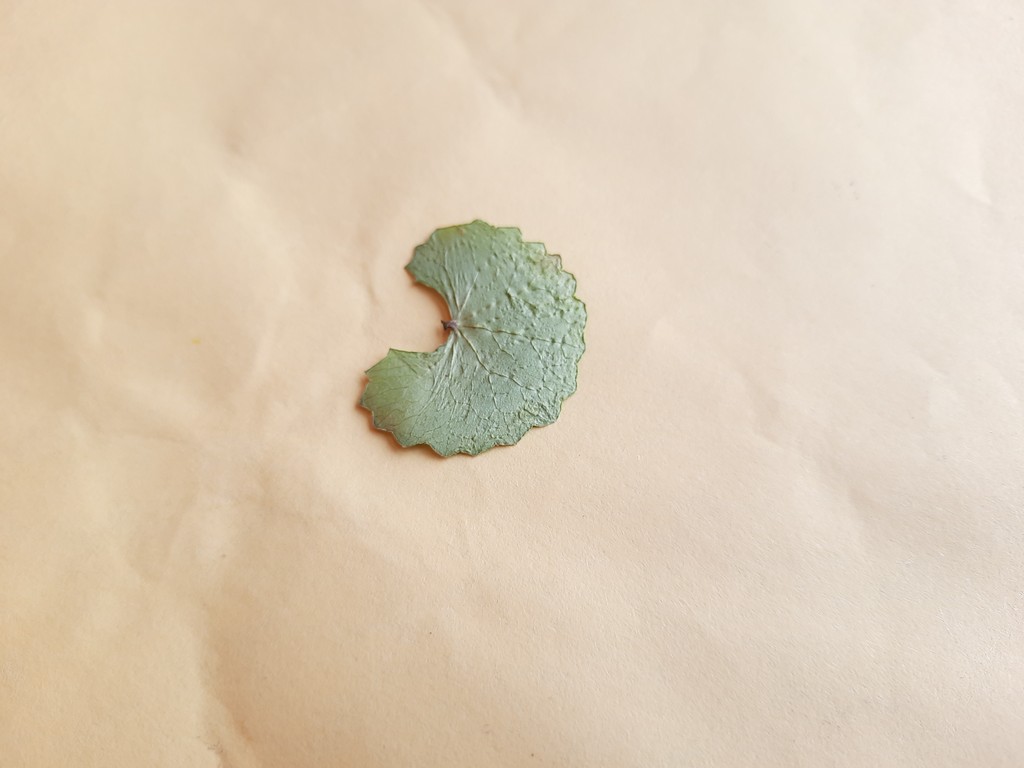
Label: Dried